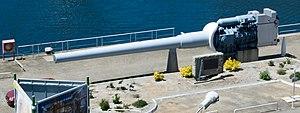
Canon de 380 mm sur le port militaire de Brest, la voiture en bas à droite donnant l'échelle.